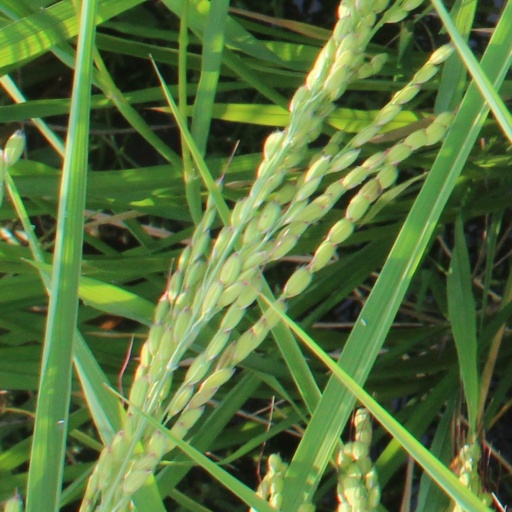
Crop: rice